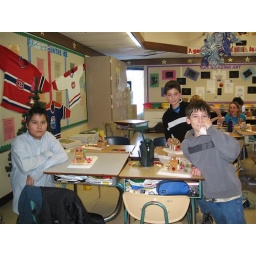
Gingerbread house building in Mr. Ackerman's and Ms. Winkler's room.